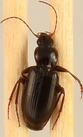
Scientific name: Calathus advena
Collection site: Rocky Mountains NEON (RMNP), plot RMNP_007